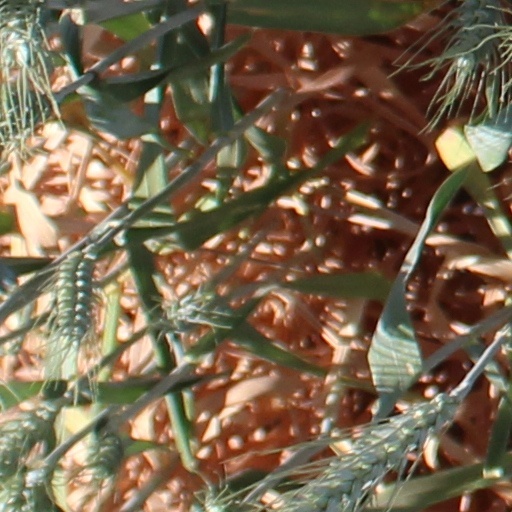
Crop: wheat